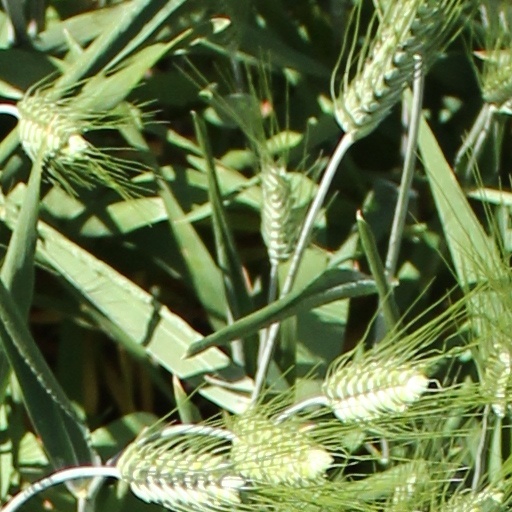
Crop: wheat